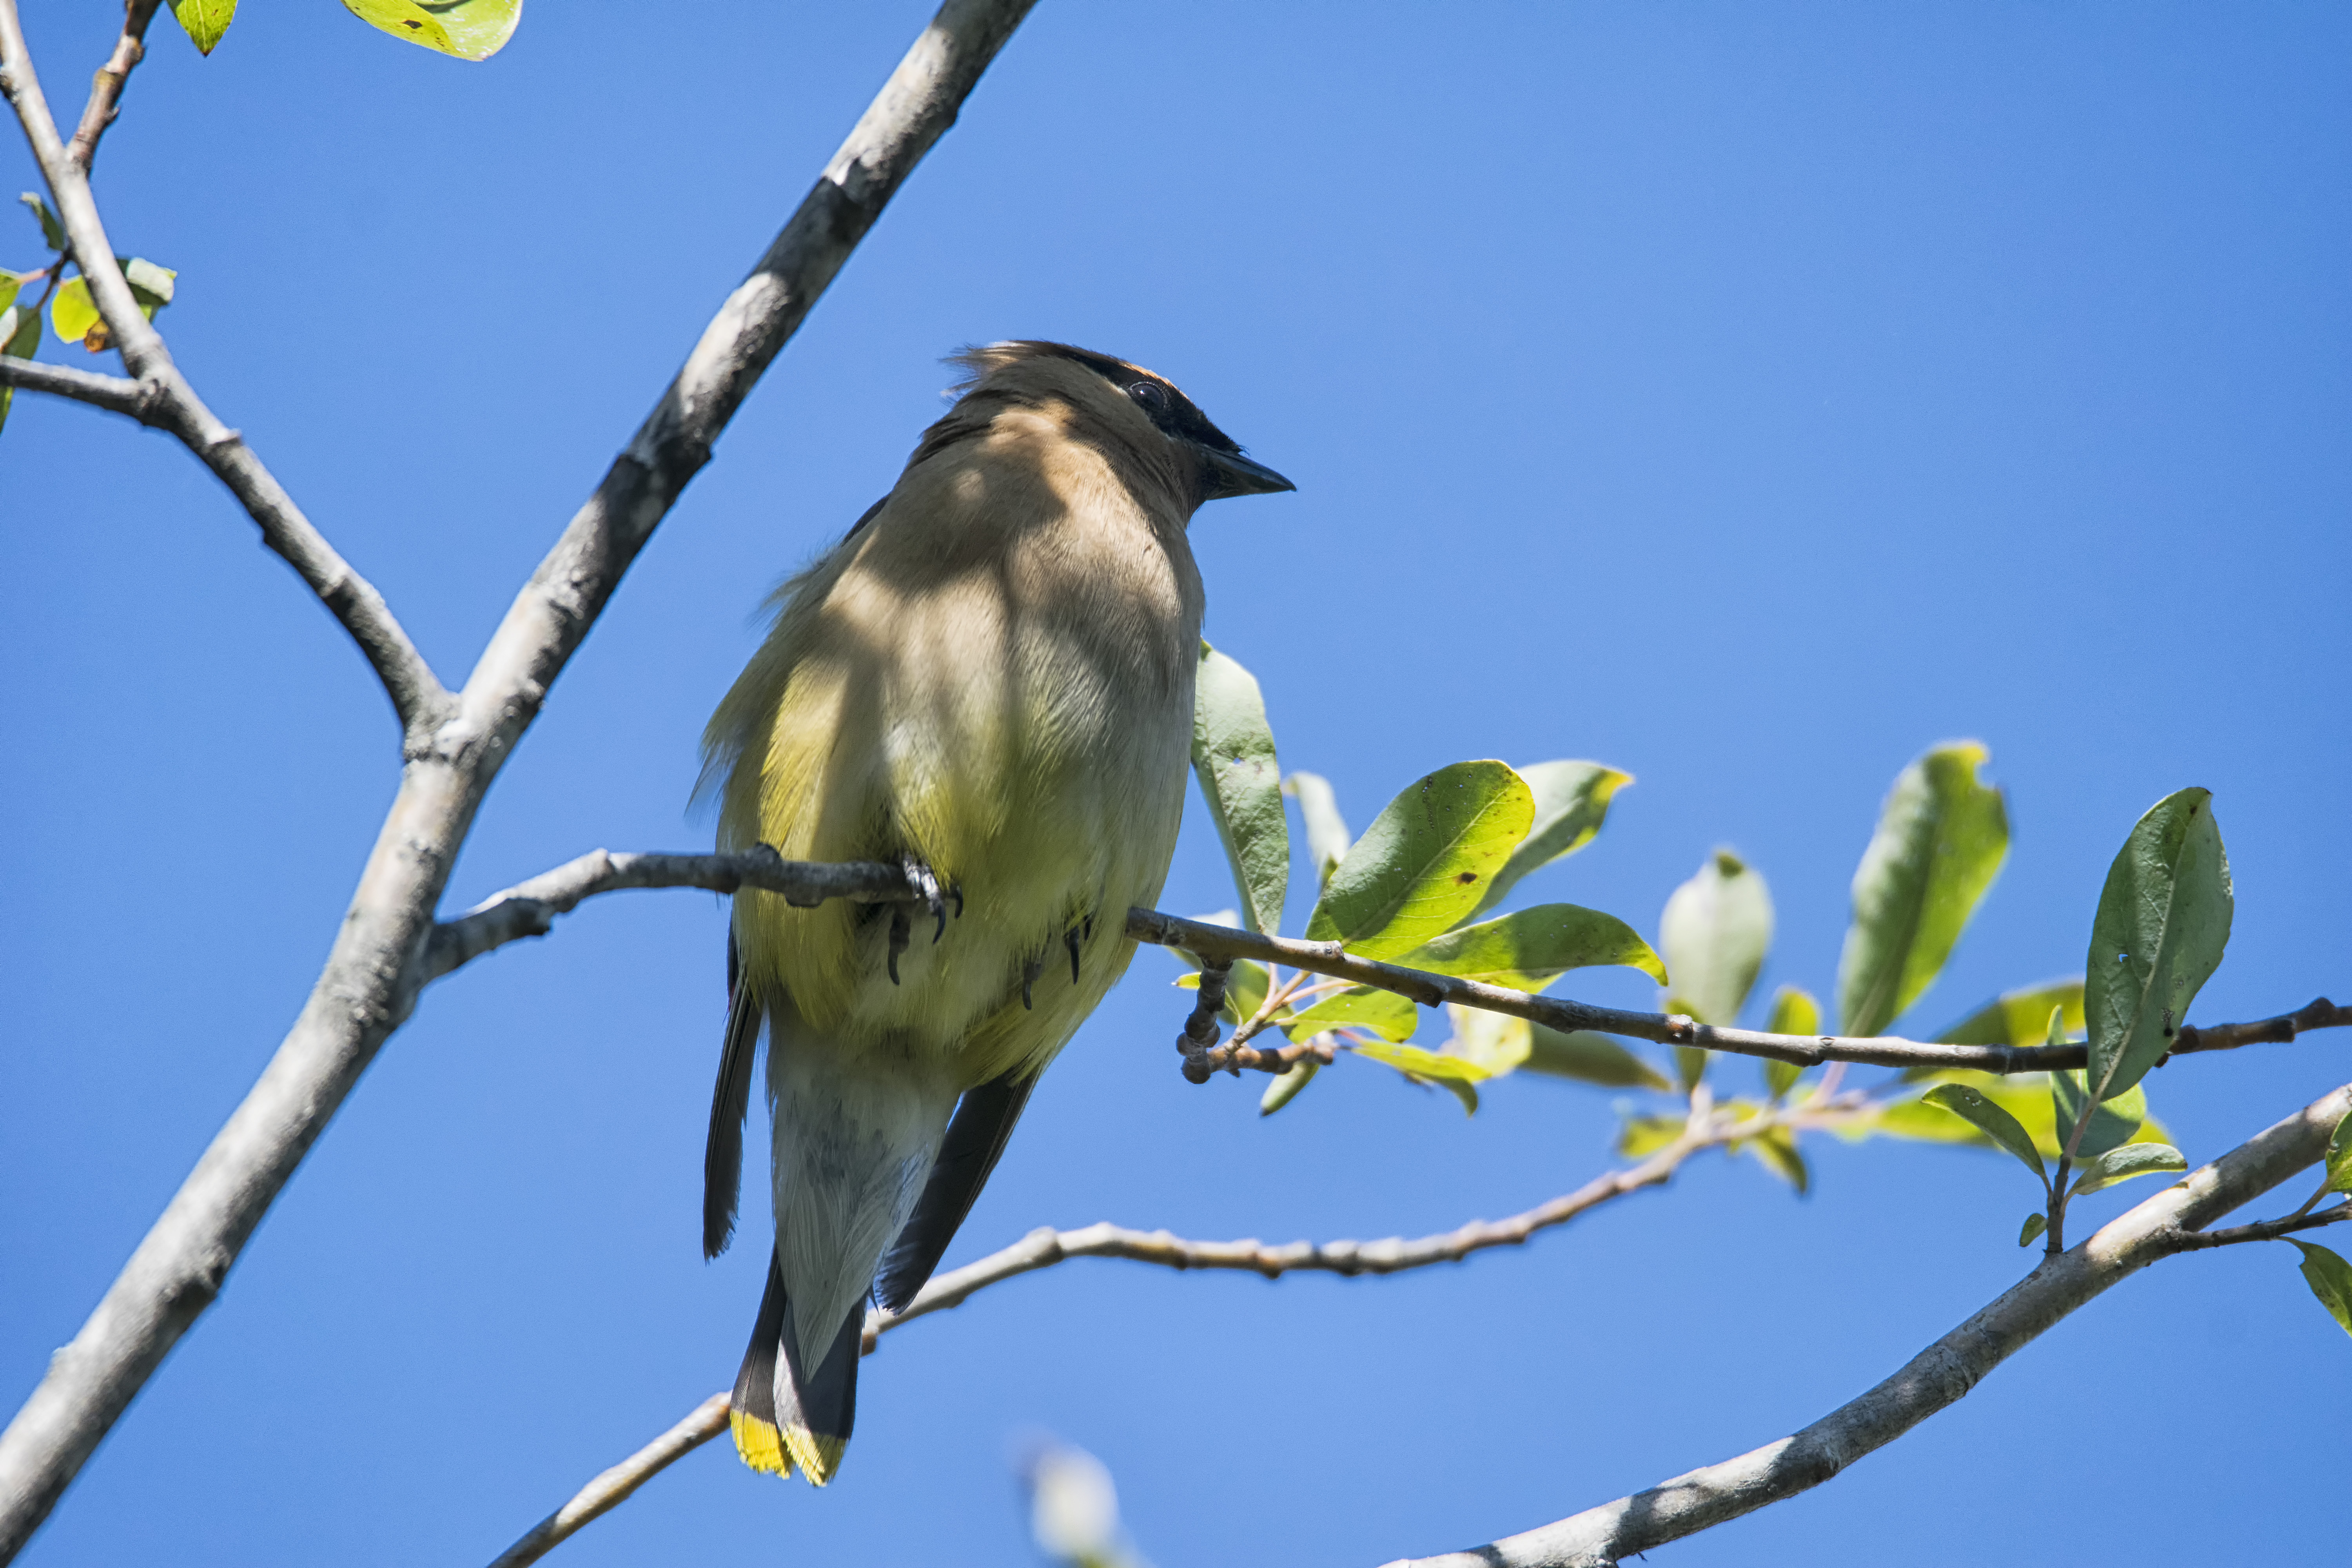
nature, branch, bird, wildlife, beak, fauna, canada, vertebrate, quebec, finch, cedar, sherbrooke, oiseau, jaseur, waxwing, dam rique, perching bird